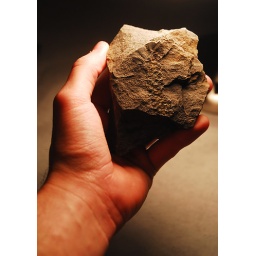
The same seed fern from earlier. This comes from the Pennsylvanian of the Arkansas river valley in Arkansas.